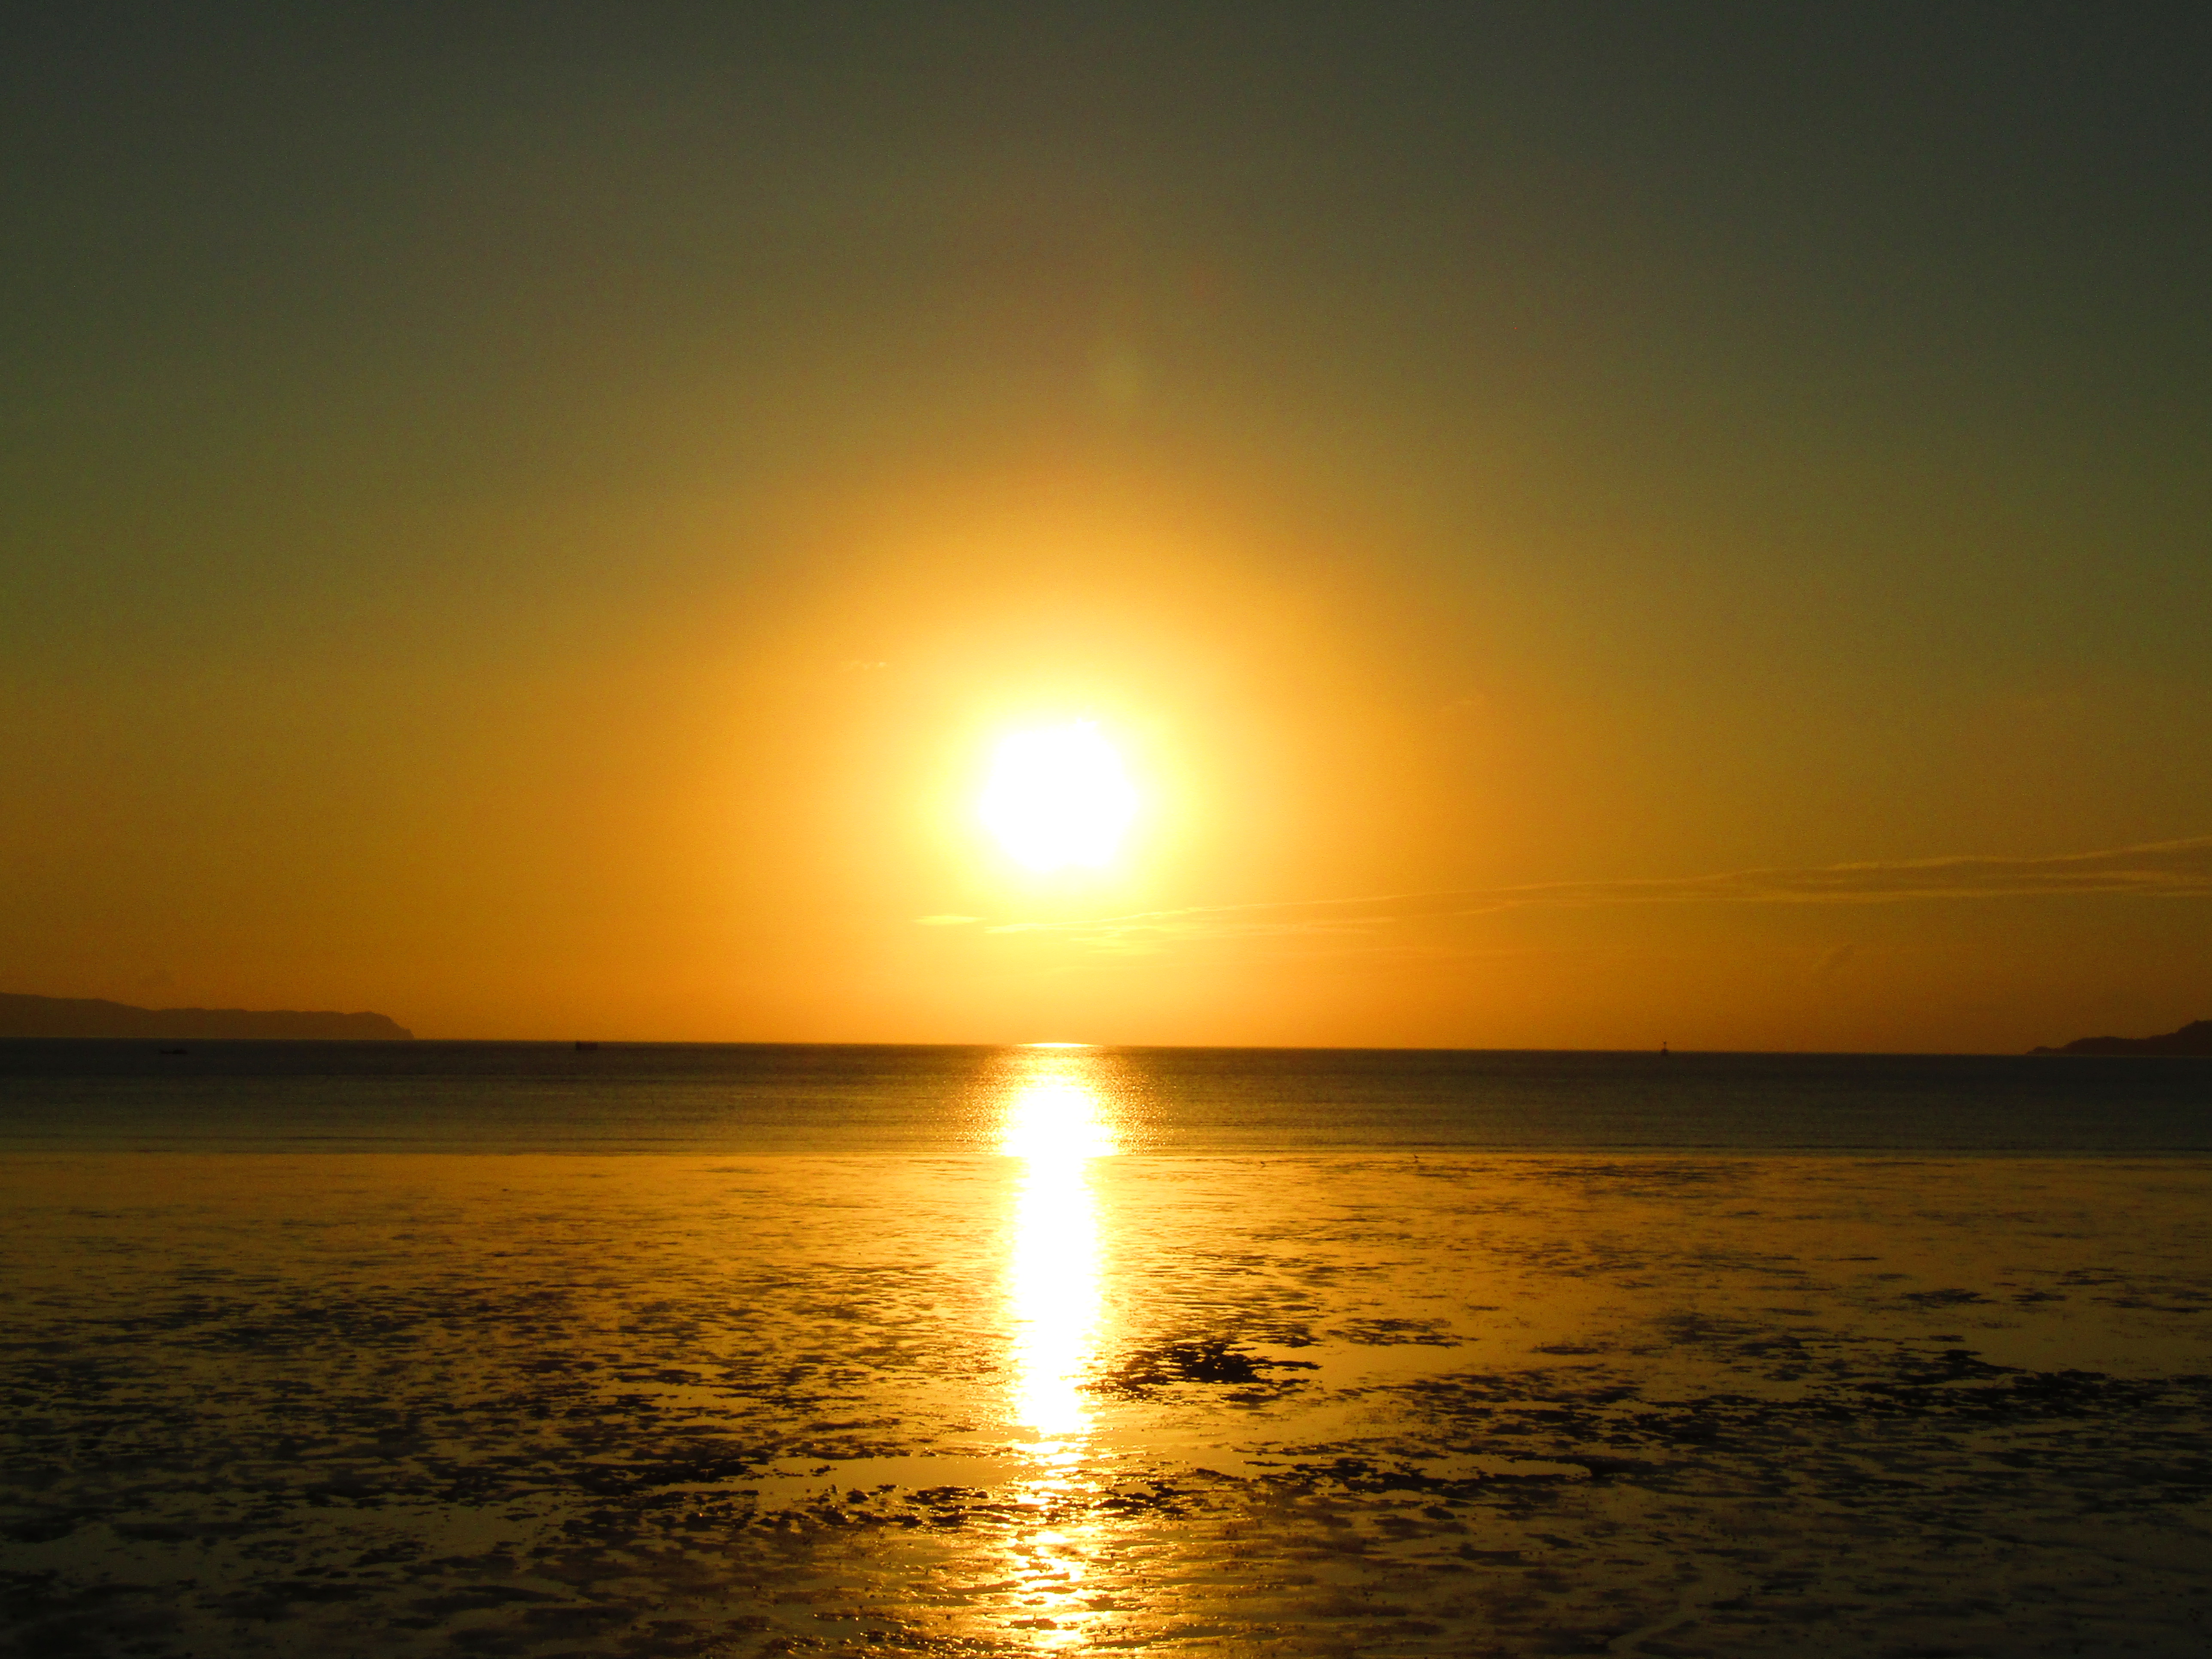
natural, horizon, sky, sun, sunrise, sunset, sea, afterglow, calm, water, evening, daytime, morning, ocean, water resources, dusk, sunlight, sound, atmosphere, astronomical object, dawn, red sky at morning, cloud, reflection, wave, coast, wind wave, photography, heat, tide, backlighting